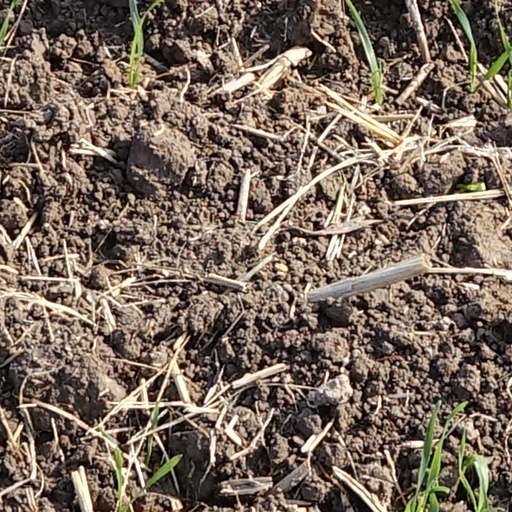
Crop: wheat